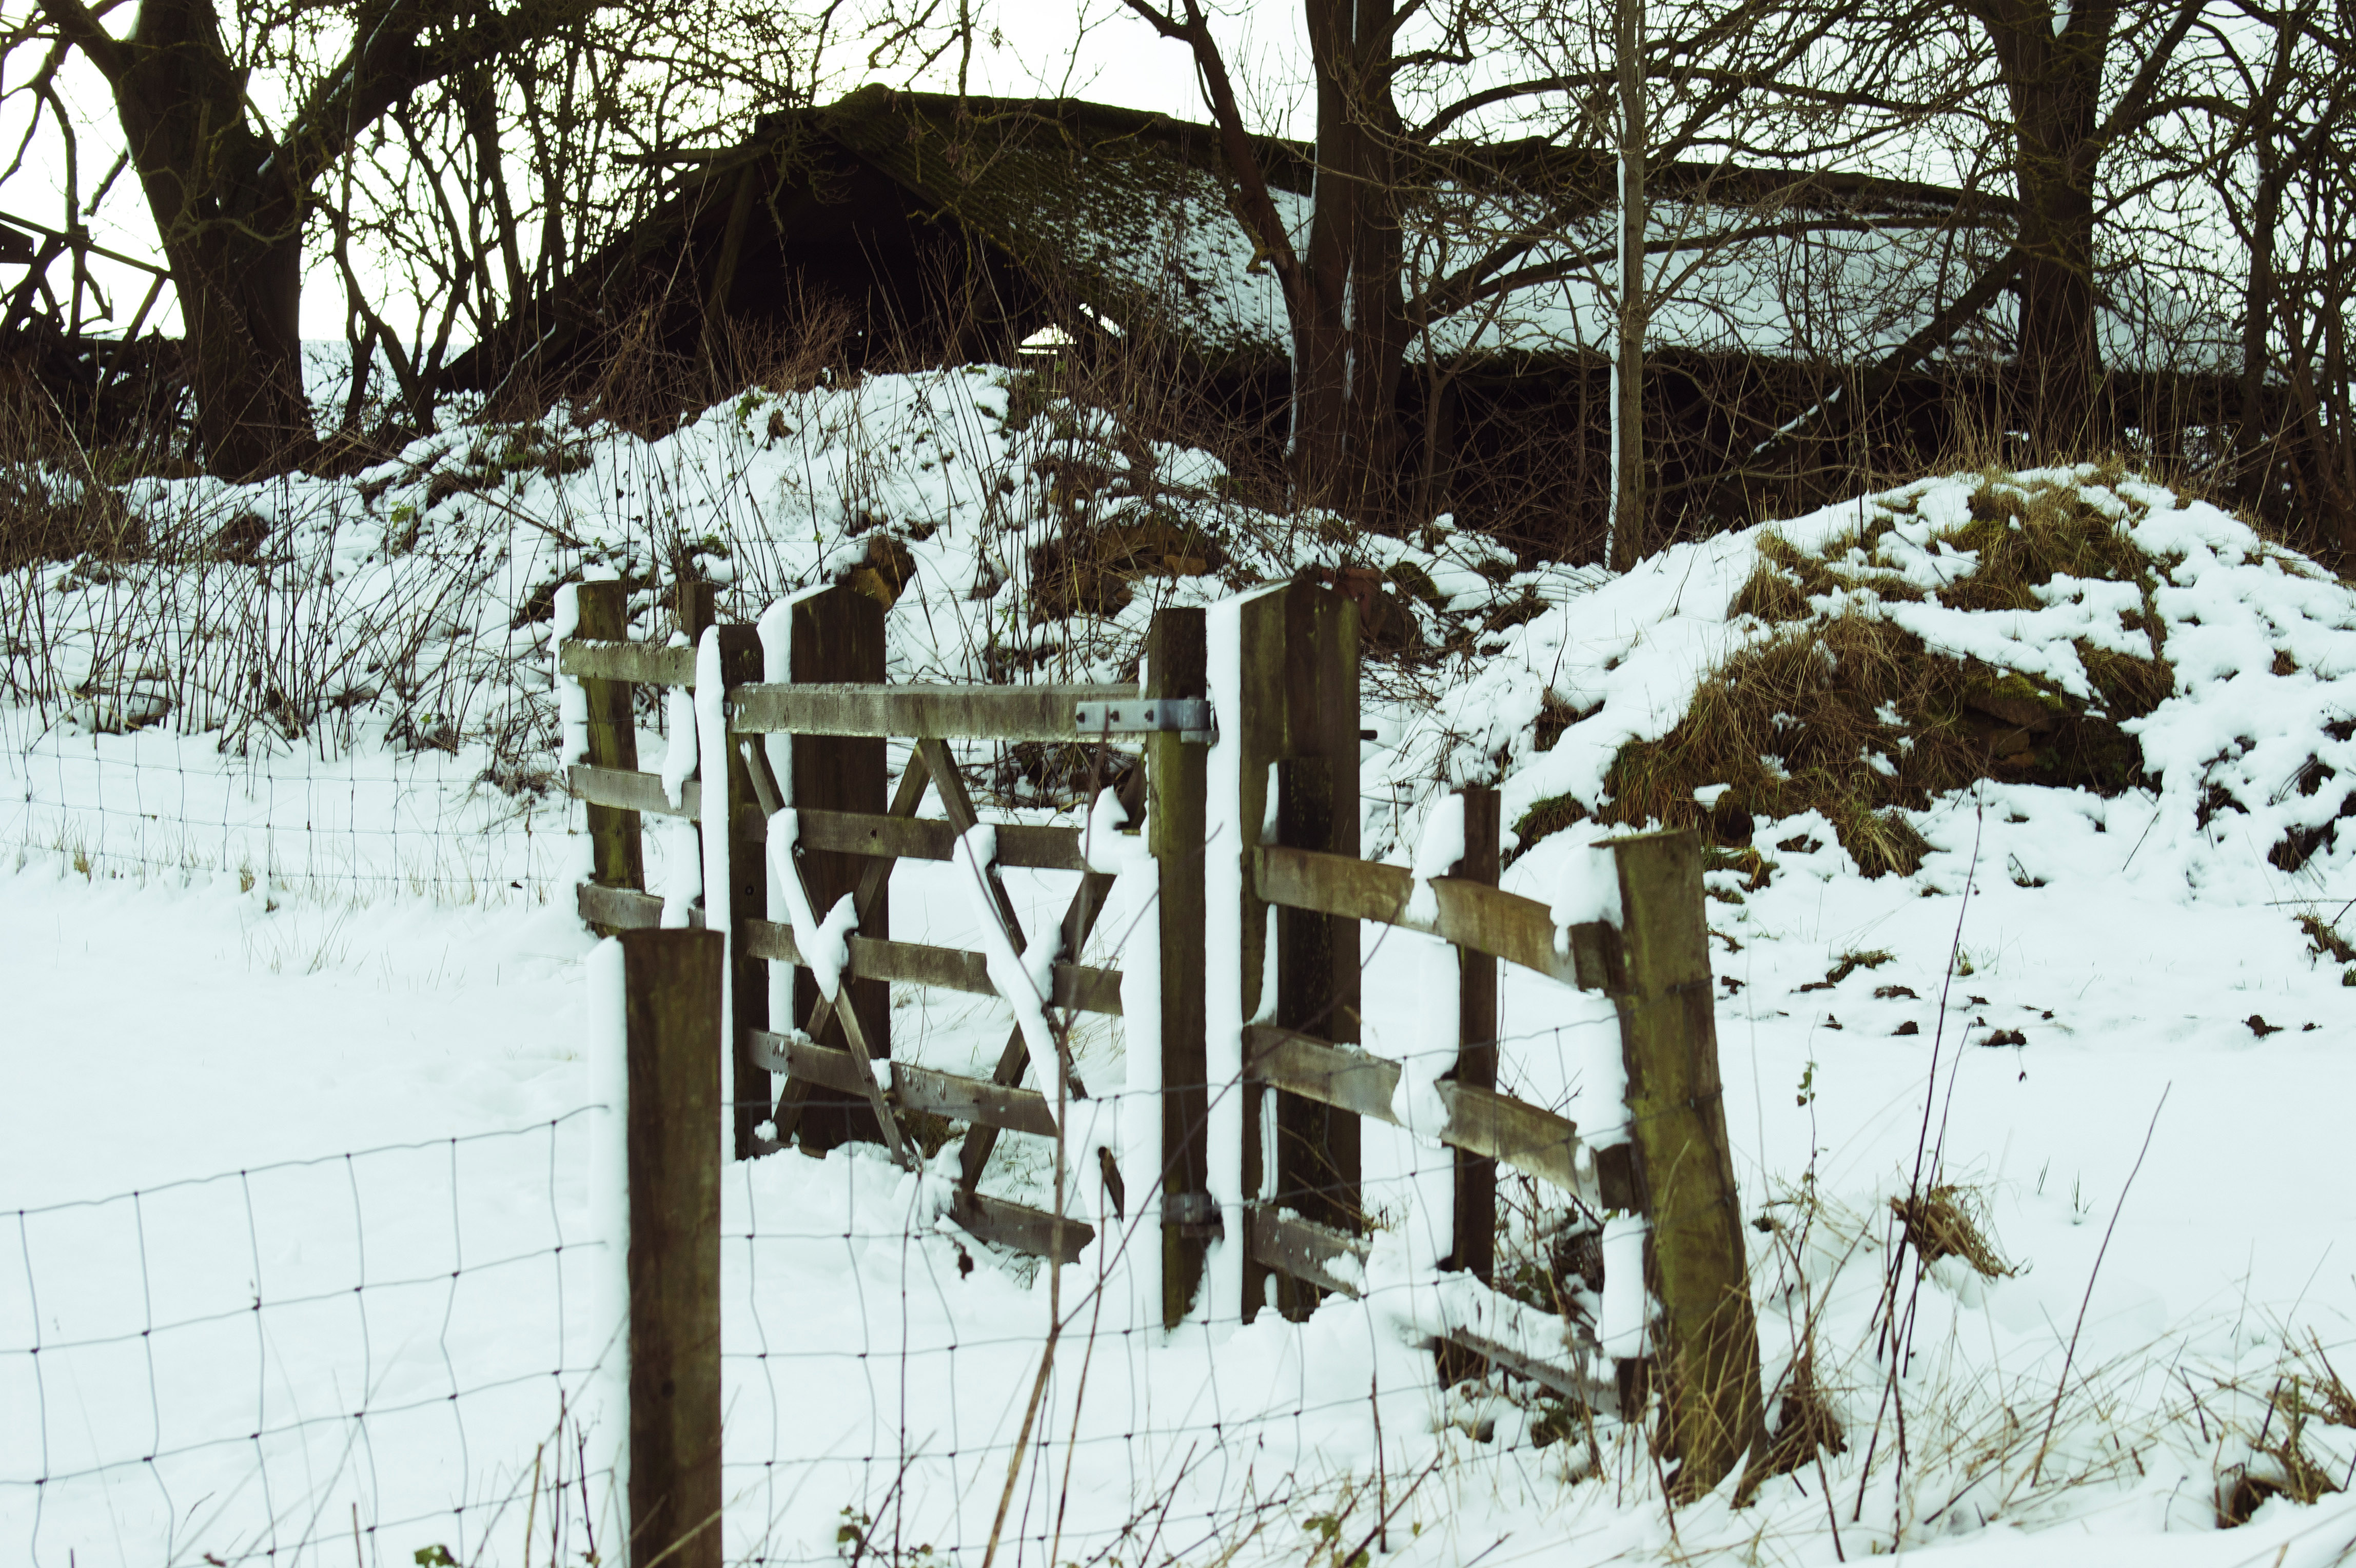
tree, snow, winter, fence, post, field, barn, weather, gate, christmas, season, freezing, sugar house